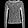
Label: Pullover